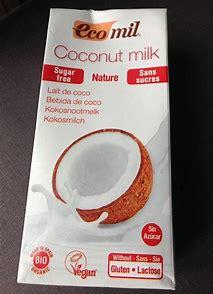
Waste category: cardboard